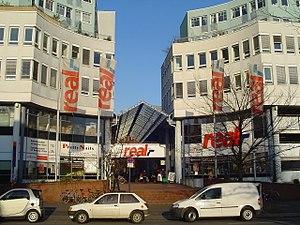
Real SB-Warenhaus GmbH, mieux connu sous le nom de Real est une chaîne d'hypermarchés allemande et appartient au groupe Metro.